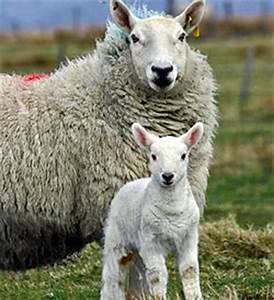
Label: pecora